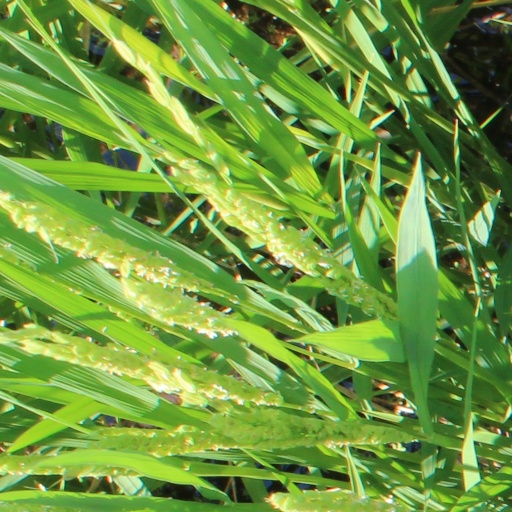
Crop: rice